French battleship Richelieu

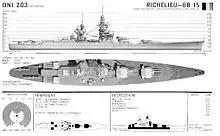
Recognition drawing of "Richelieu" in her original configuration

When in 1934 Italy announced that it would begin building two s armed with guns, the French Navy immediately began preparations to counter them. The small s that had been ordered provided the template for the next French battleship design, but it needed to be scaled up to match the new Italian vessels, both in terms of offensive and defensive characteristics. The design staff considered 380 and guns, but the latter could not be incorporated in a design that remained within the limit imposed by the Washington Naval Treaty and was quickly discarded. The "Dunkerque"s carried their armament in two quadruple gun turrets arrayed in a superfiring pair forward of the superstructure, and the designers experimented with other arrangements, including combinations of triple and twin turrets, but the need to minimize the length of the armor belt (and thus its weight) necessitated the "Dunkerque" layout.